Coronagraph

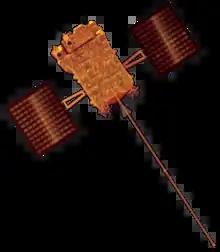
Aditya-L1

Coronagraph instruments are extreme examples of stray light rejection and precise photometry because the total brightness from the solar corona is less than one-millionth the brightness of the Sun. The apparent surface brightness is even fainter because, in addition to delivering less total light, the corona has a much greater apparent size than the Sun itself.